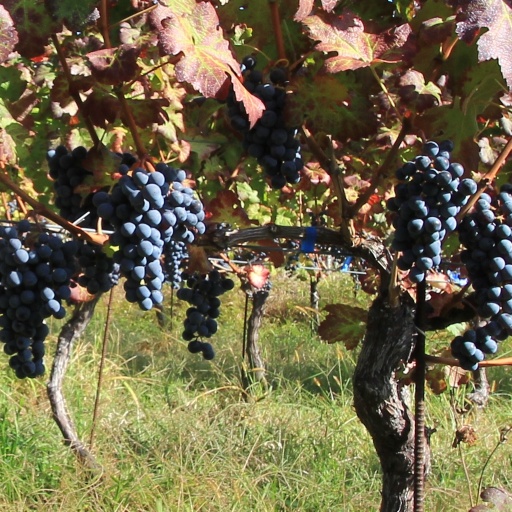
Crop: grape